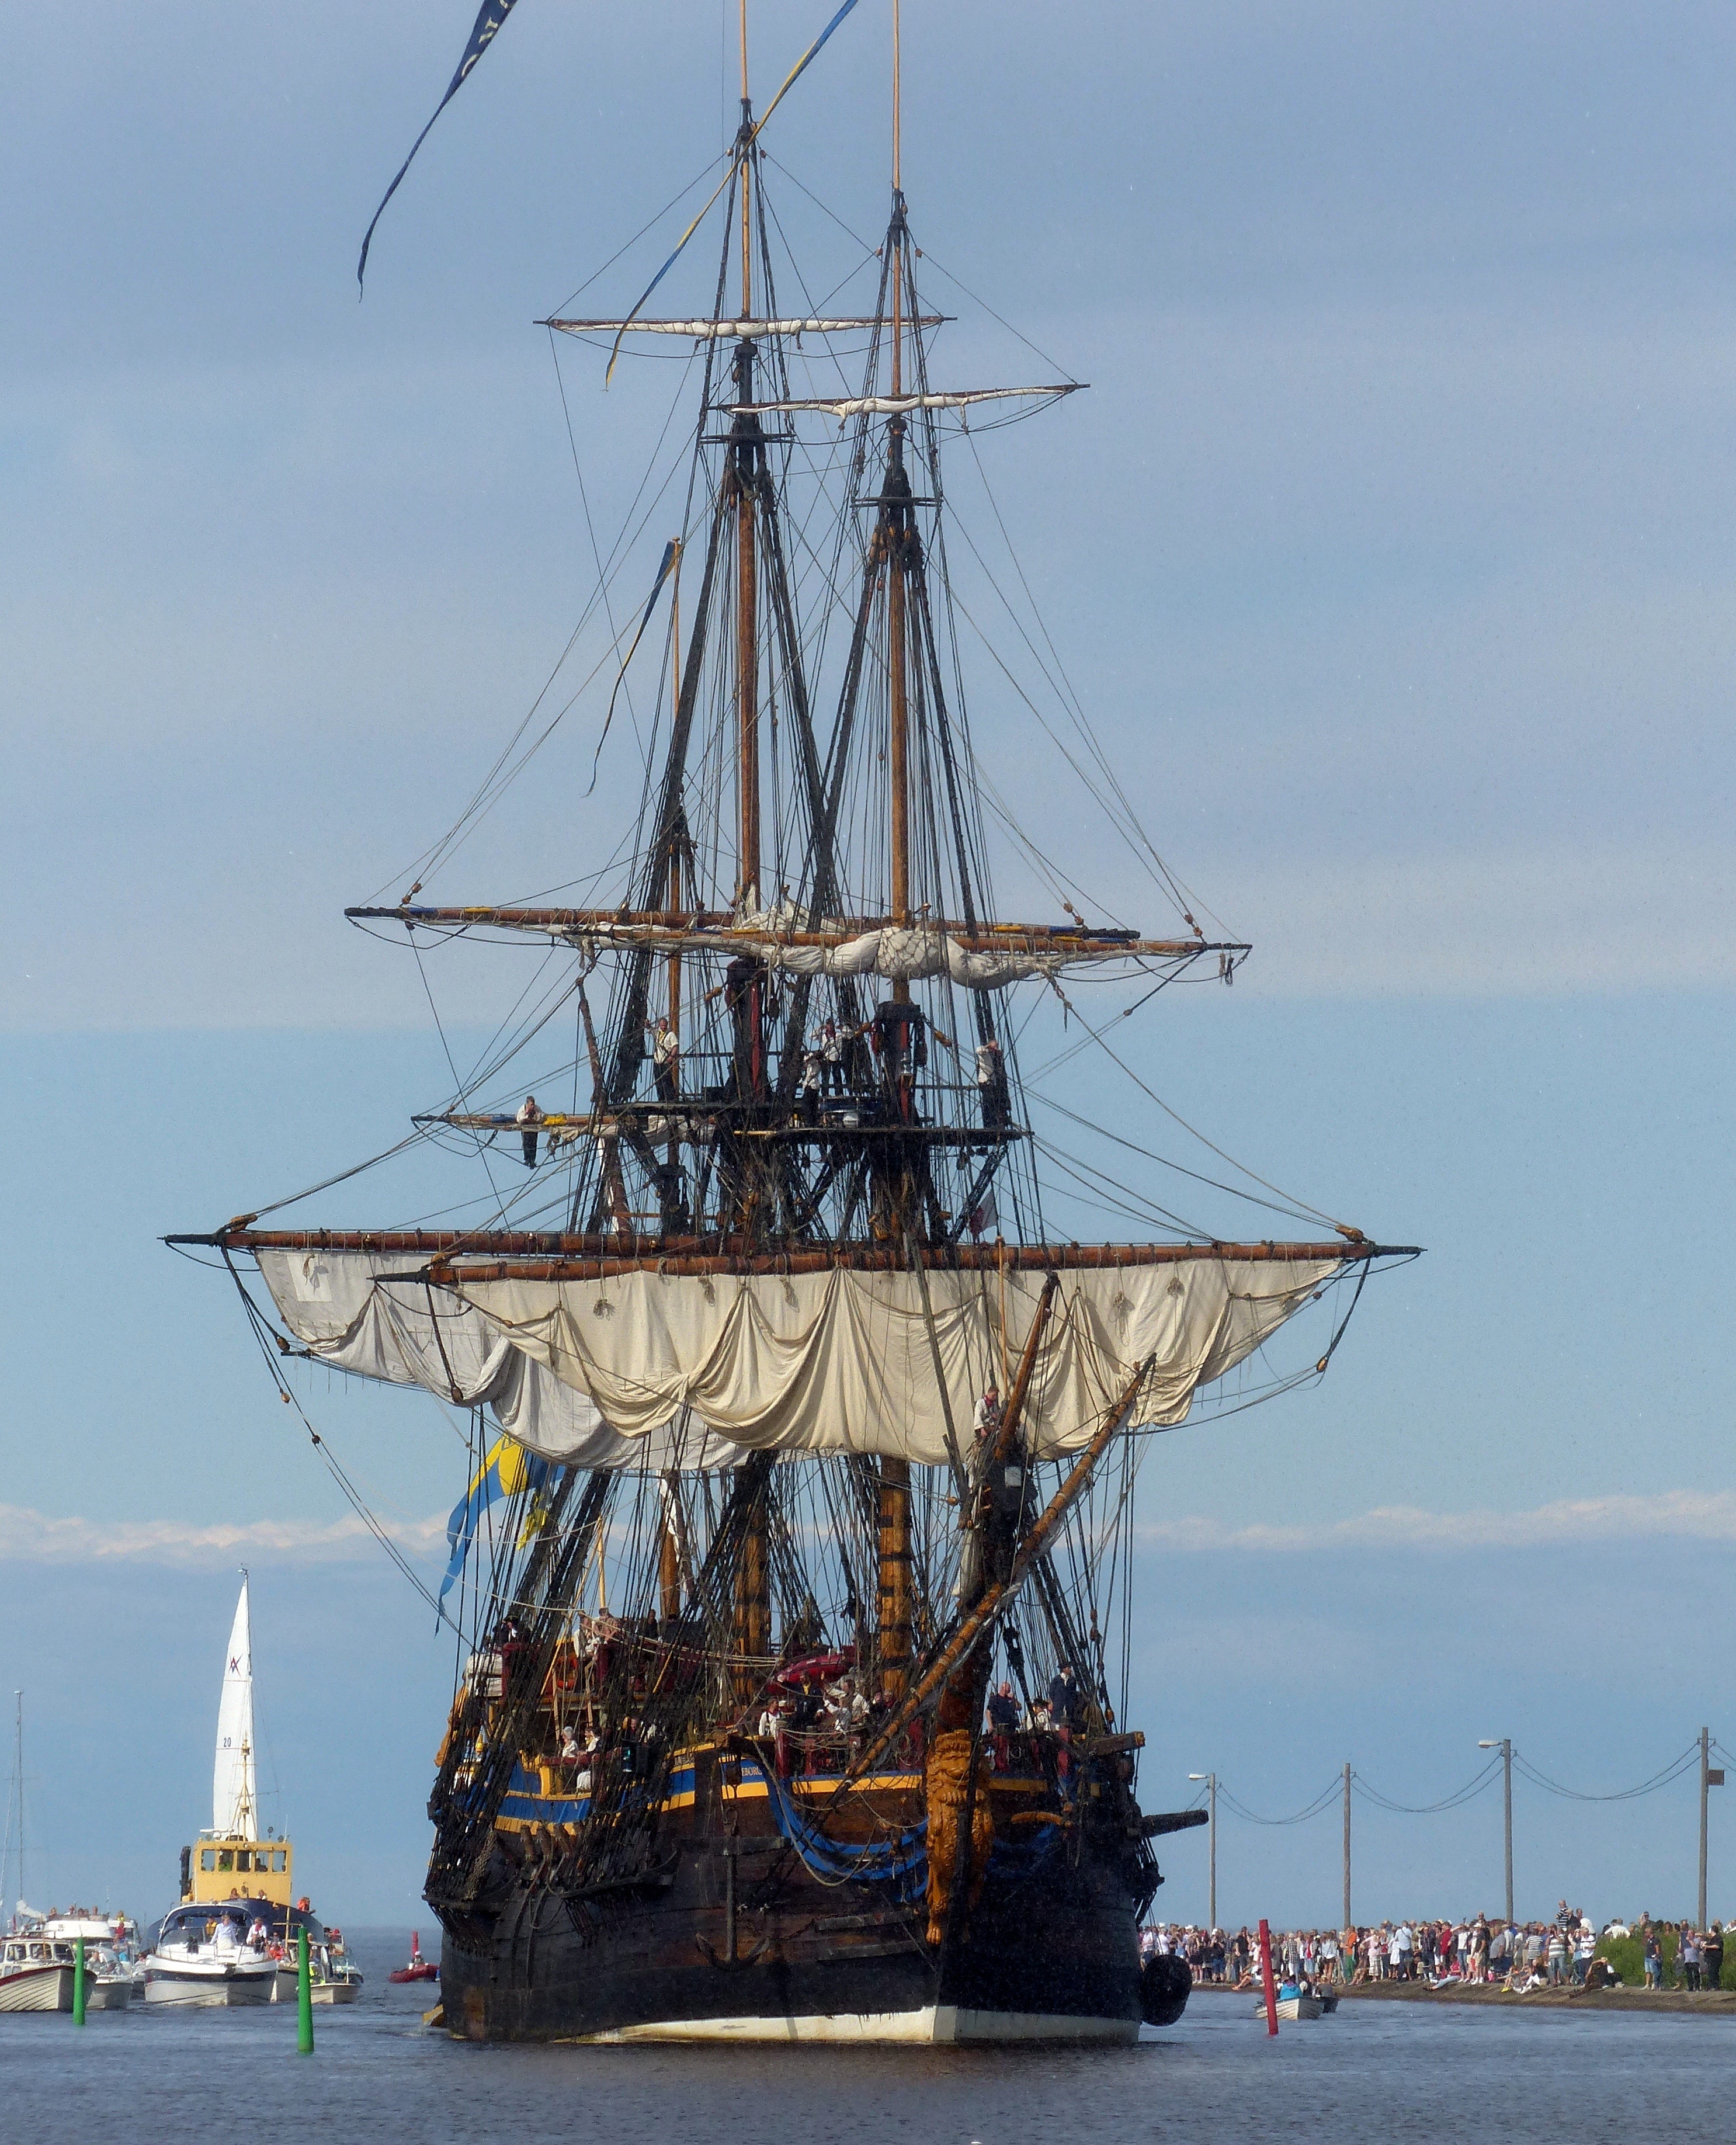
sea, water, sky, boat, ship, summer, vehicle, mast, sailing, boats, sail, watercraft, schooner, windjammer, barque, frigate, brig, sailing ship, master, flagship, training ship, tall ship, galleon, full rigged ship, ship of the line, caravel, brigantine, fluyt, barquentine, carrack, manila galleon, east indiaman